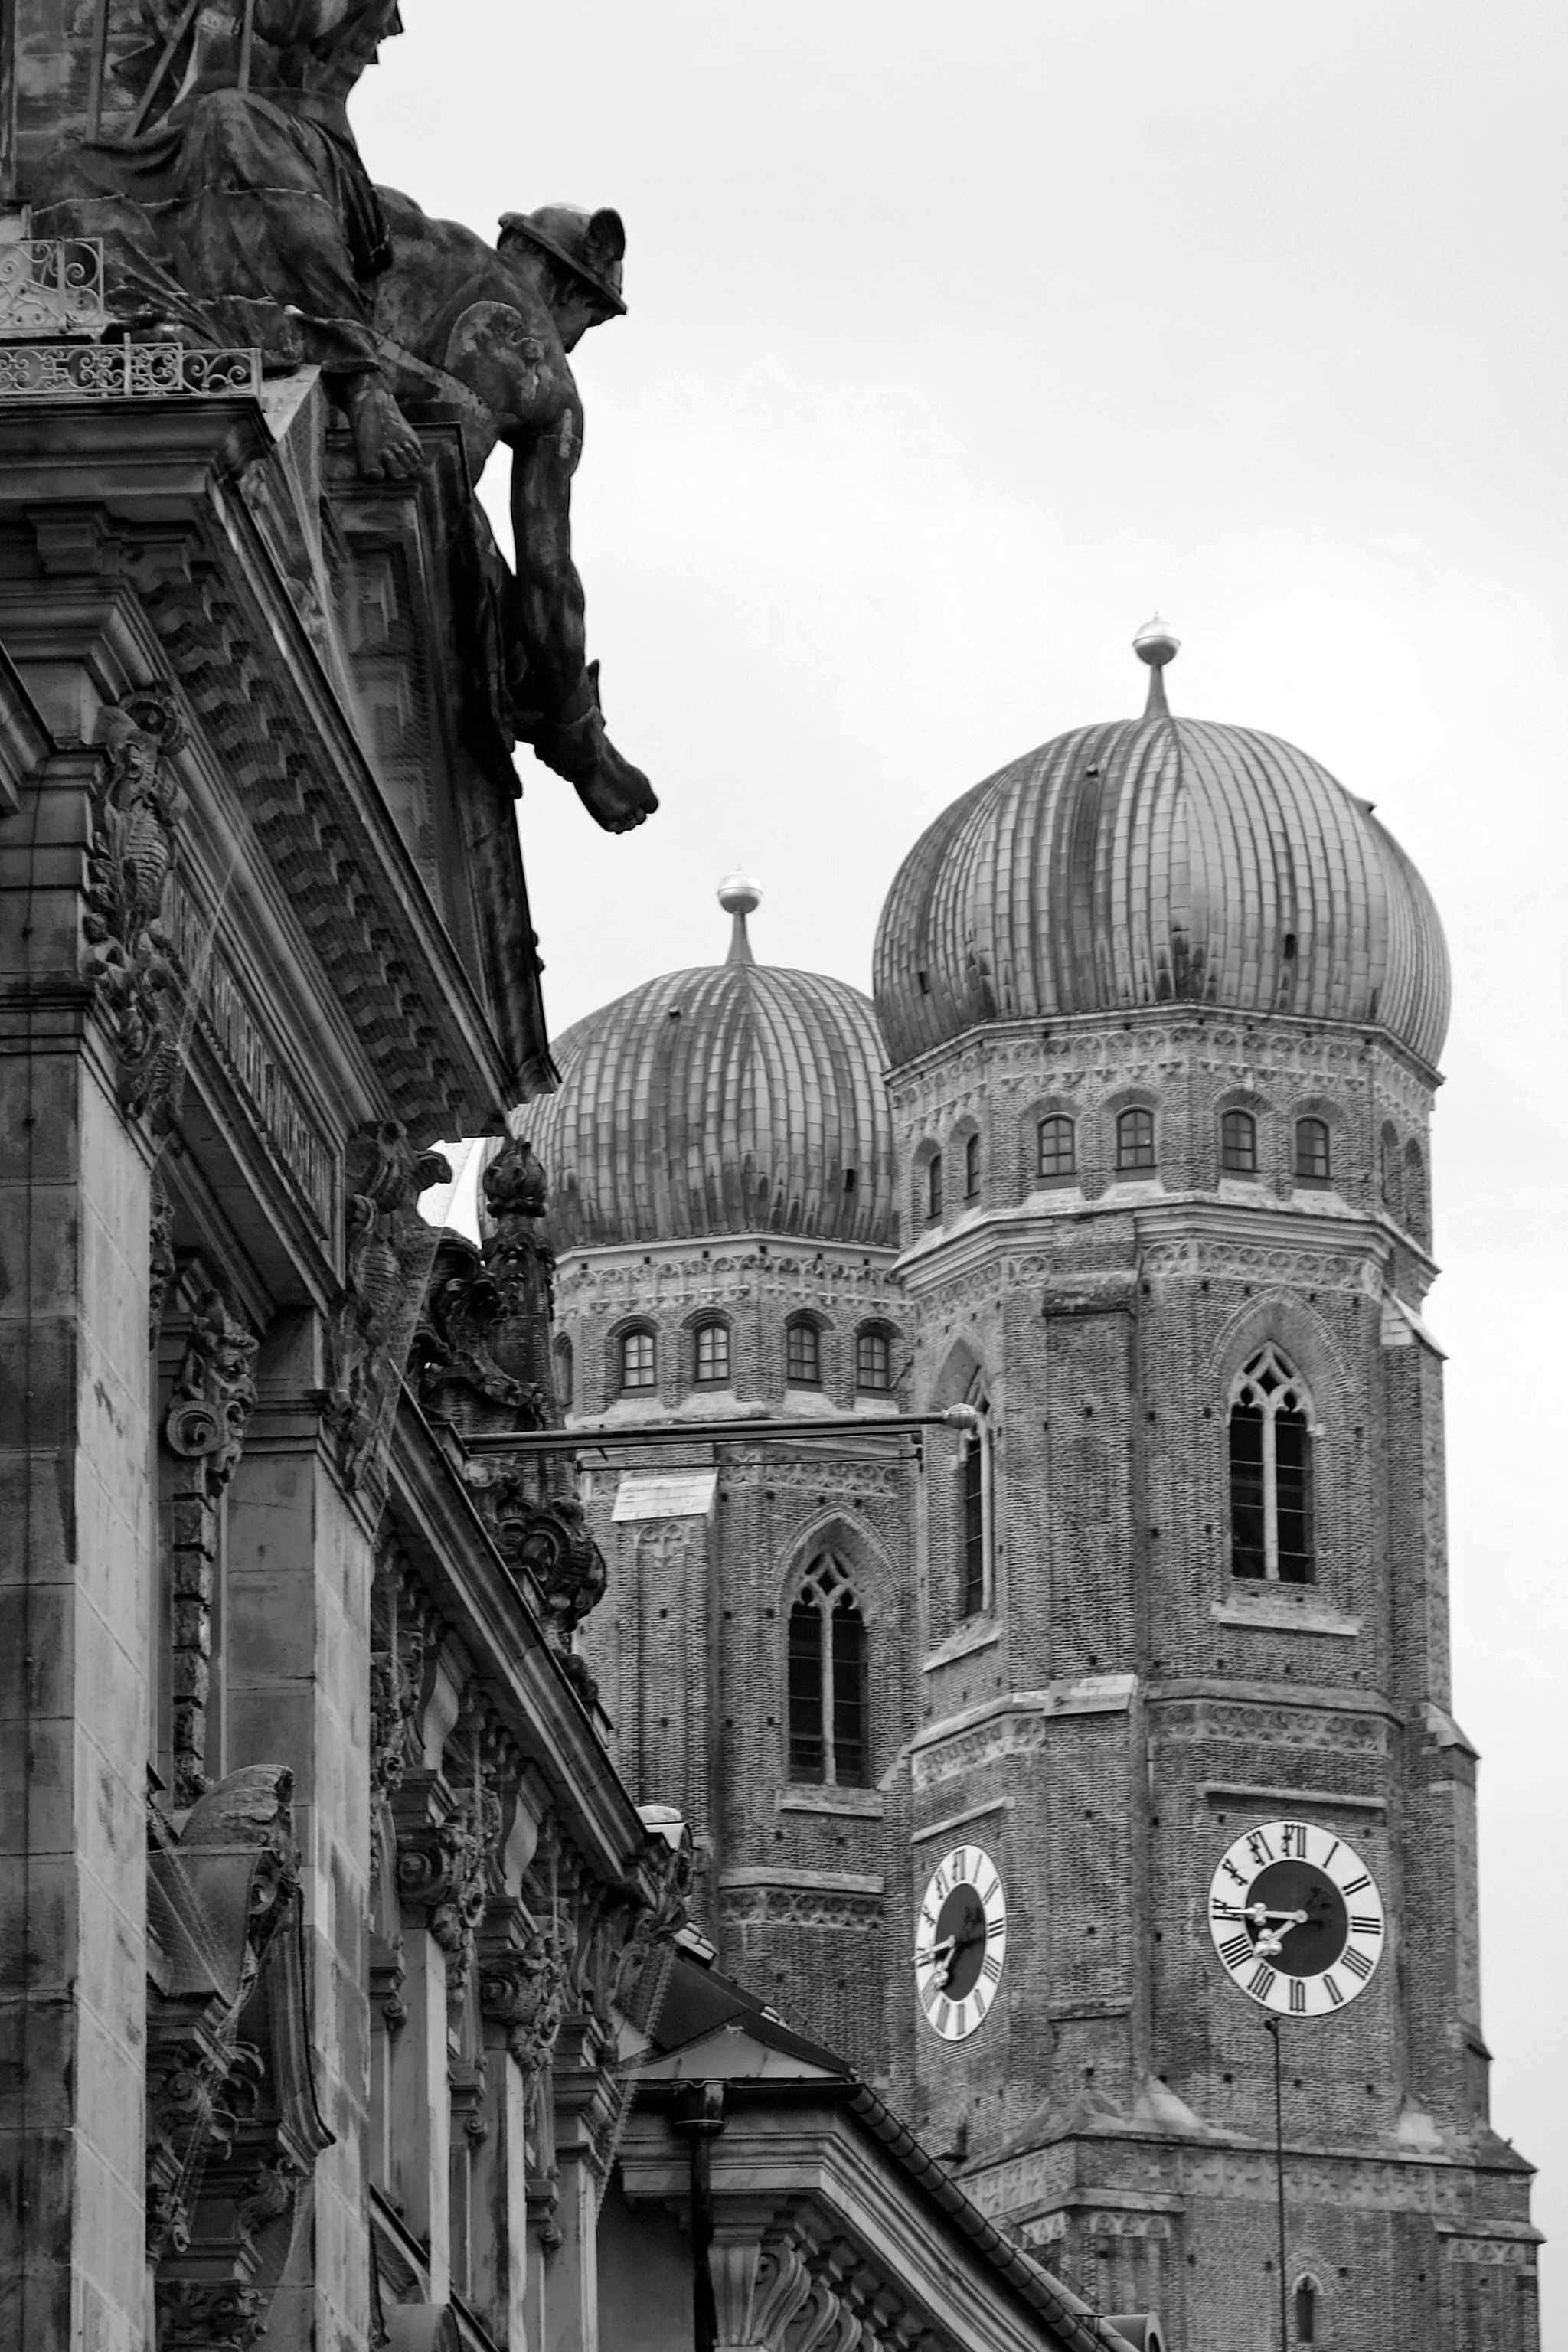
black and white, architecture, monument, statue, landmark, church, cathedral, monochrome, place of worship, sculpture, munich, church steeples, monochrome photography, ancient history